Spacetime diagram

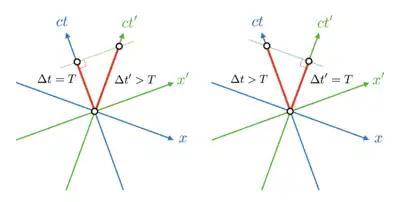
Fig 4–1. Relativistic time dilation, as depicted in two Loedel spacetime diagrams. Both observers consider the clock of the other as running slower.

Albert Einstein announced his theory of special relativity in 1905, with Hermann Minkowski providing his graphical representation in 1908.